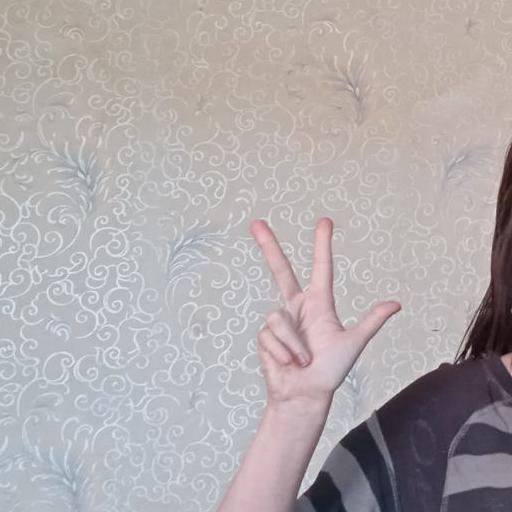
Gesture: three2